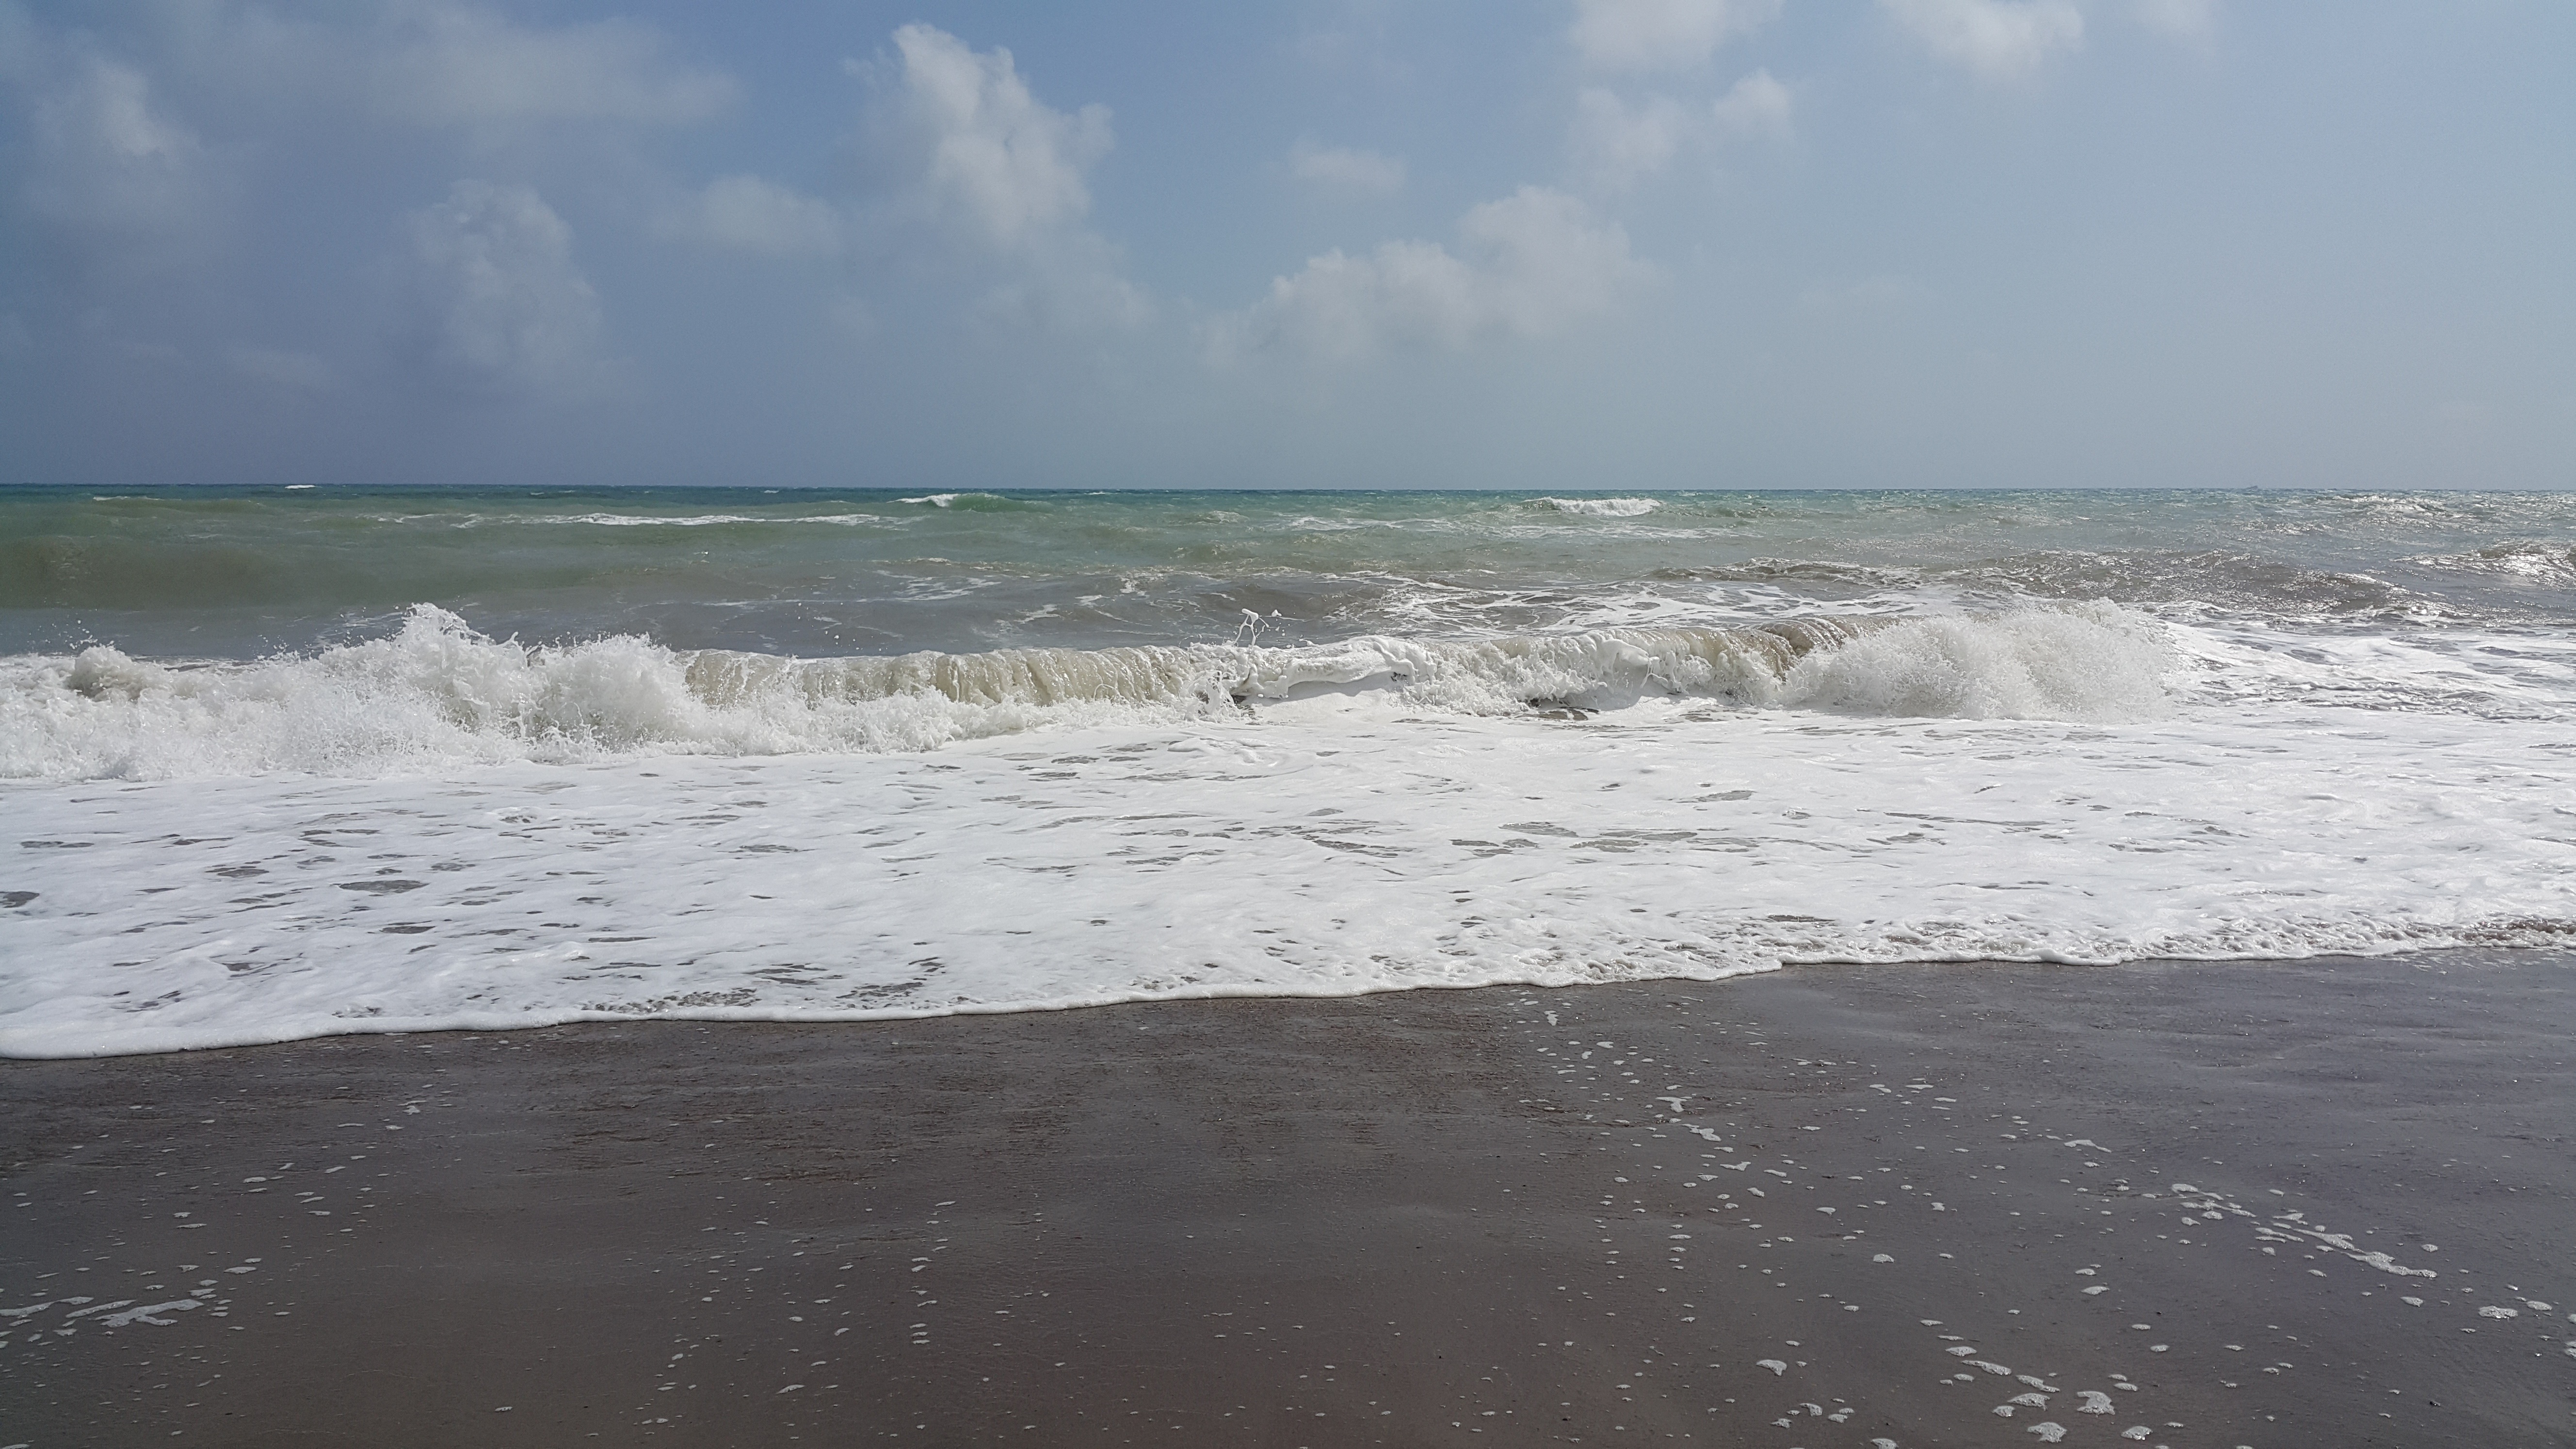
beach, landscape, sea, coast, water, nature, outdoor, sand, ocean, cloud, shore, wave, wind, vacation, relax, weather, holiday, blue, body of water, sunny, wind wave